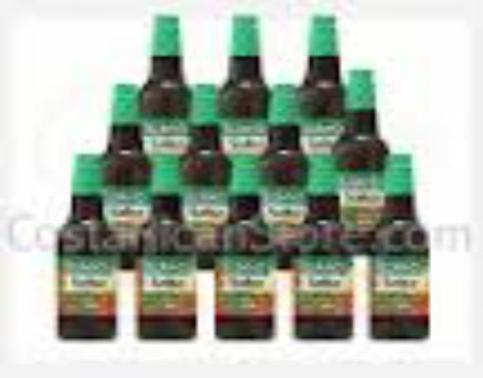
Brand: lizano
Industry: Food